750 Rider

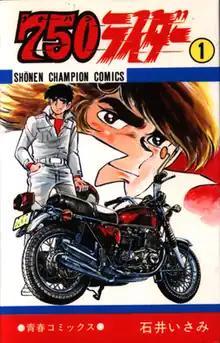
Cover of the first "tankōbon" volume, featuring Mitsu Hayakawa with his Honda Dream CB750 FOUR

is a Japanese "shōnen" manga series written and illustrated by Isami Ishii. It was published from 1975 to 1985 in the magazine "Weekly Shōnen Champion", owned by Akita Shoten, with a total of 50 volumes.